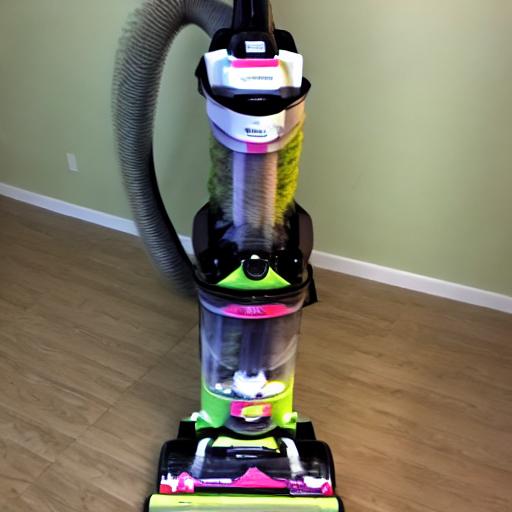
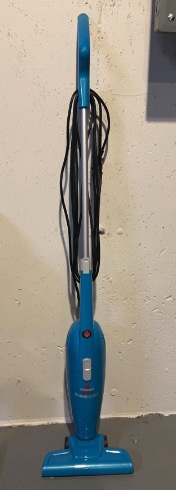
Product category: items_vacuum
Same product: no